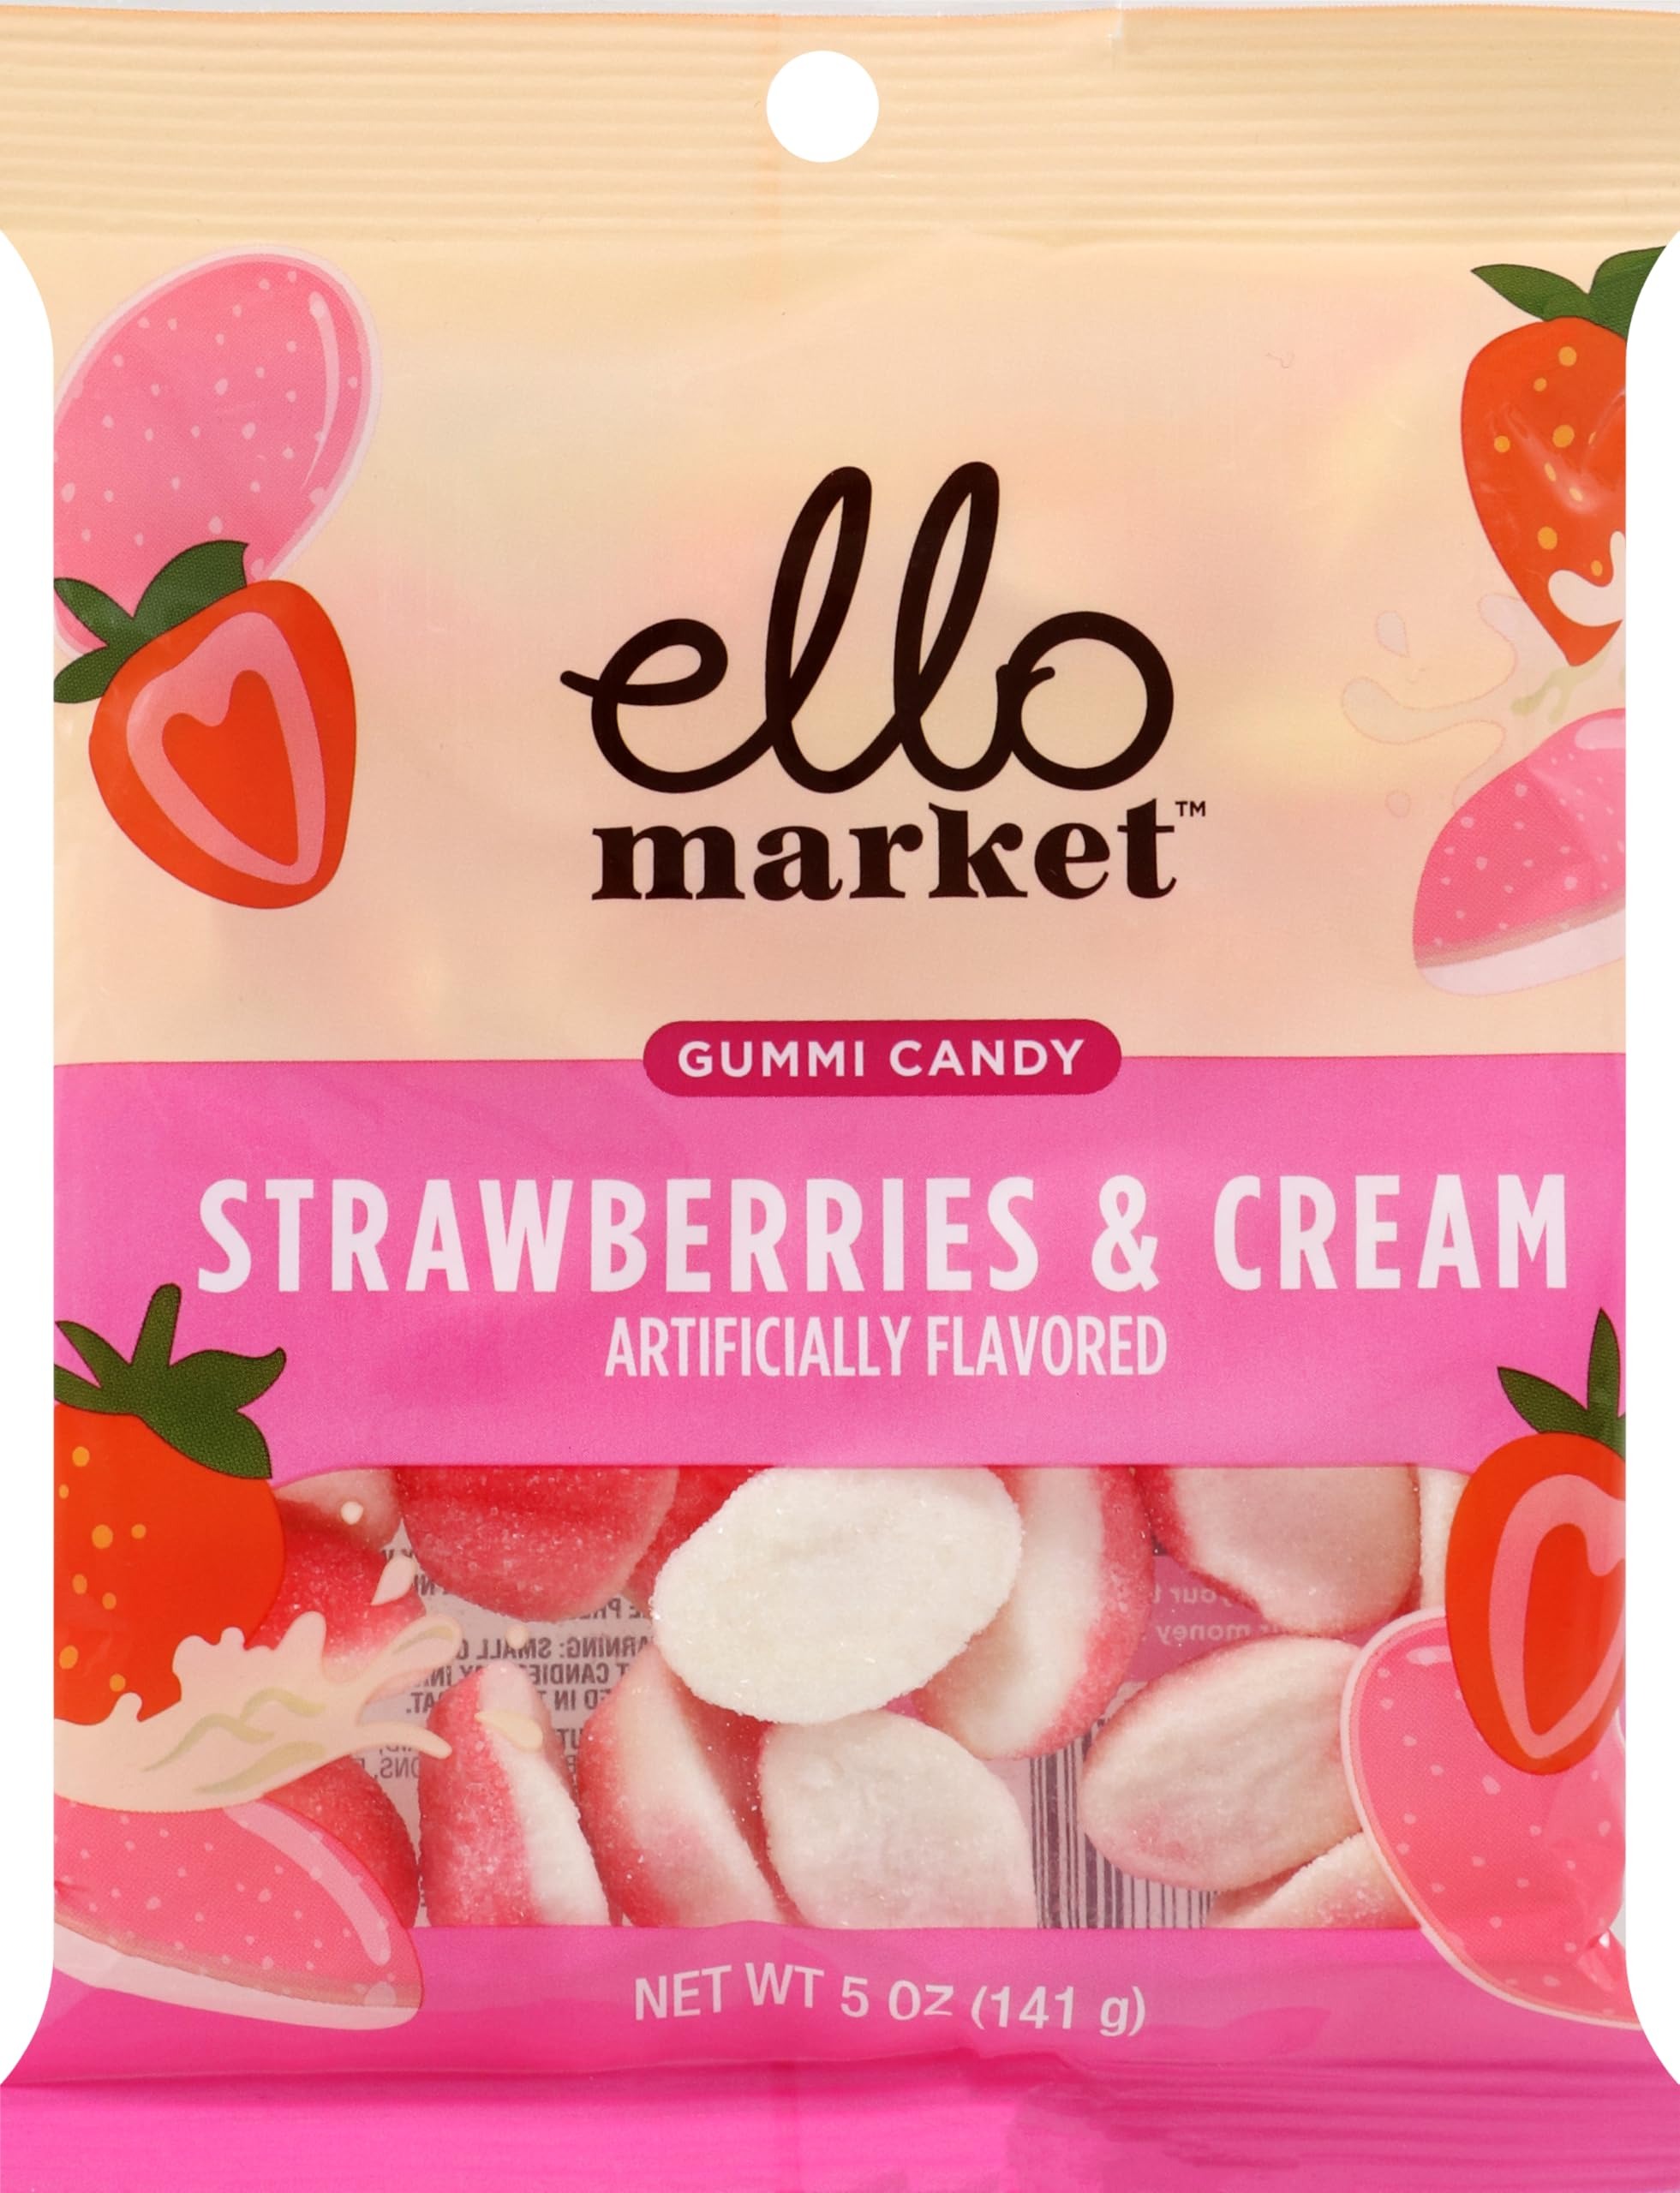
Item Name: Ello Market, Ello Market Strawberries & Cream Gummy, 5 Ounce
Product Description: Gummy Candy
Value: 5.0
Unit: Ounce

Price: 2